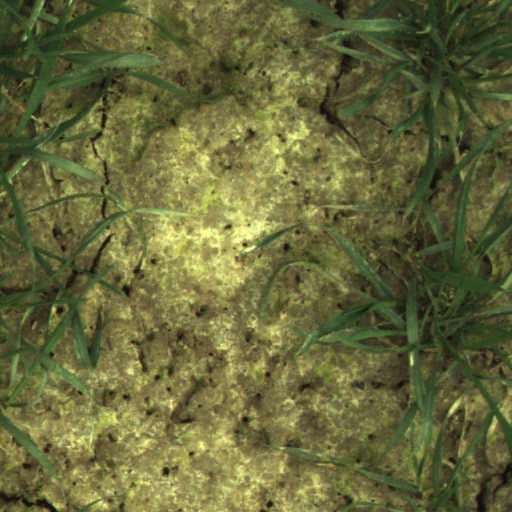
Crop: wheat